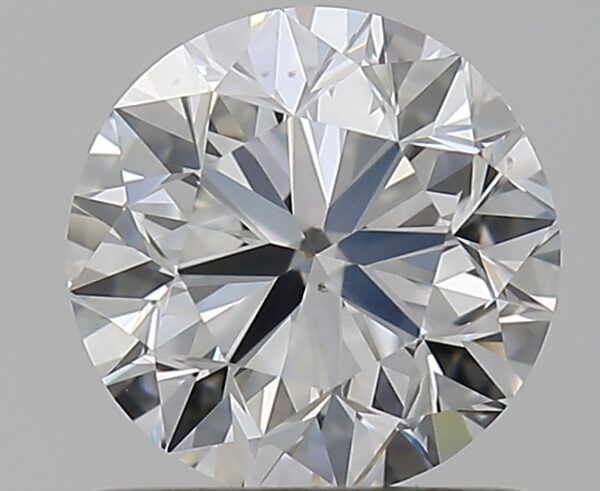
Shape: round
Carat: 0.91
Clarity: VS1
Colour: F
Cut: VG
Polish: EX
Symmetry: VG
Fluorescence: N
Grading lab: GIA
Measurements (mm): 6 x 6.06 x 3.9